Membrane gas separation

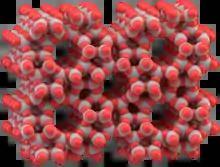
A typical zeolite. Thin layers of this crystalline zeolite structure can act as a membrane, since CO can adsorb inside of the pores.

Zeolites are crystalline aluminosilicates with a regular repeating structure of molecular-sized pores. Zeolite membranes selectively separate molecules based on pore size and polarity and are thus highly tunable to specific gas separation processes. In general, smaller molecules and those with stronger zeolite-adsorption properties are adsorbed onto zeolite membranes with larger selectivity. The capacity to discriminate based on both molecular size and adsorption affinity makes zeolite membranes an attractive candidate for CO separation from N, CH, and H.